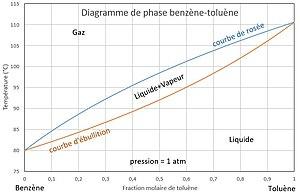
Diagramme binaire isobare du mélange benzène-toluène obtenu avec la loi de Raoult.
En physique, et plus particulièrement en thermodynamique, la loi de Raoult énonce que :